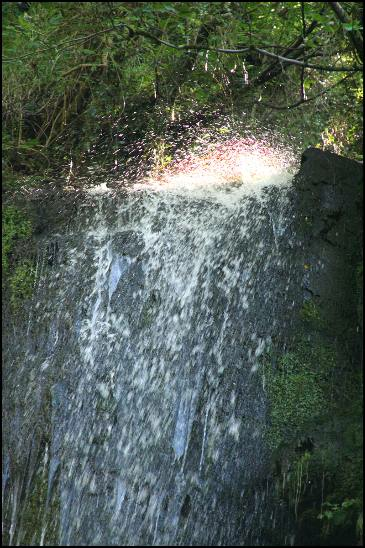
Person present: No